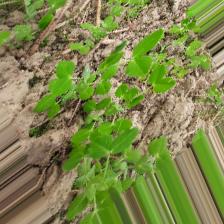
Label: Normal